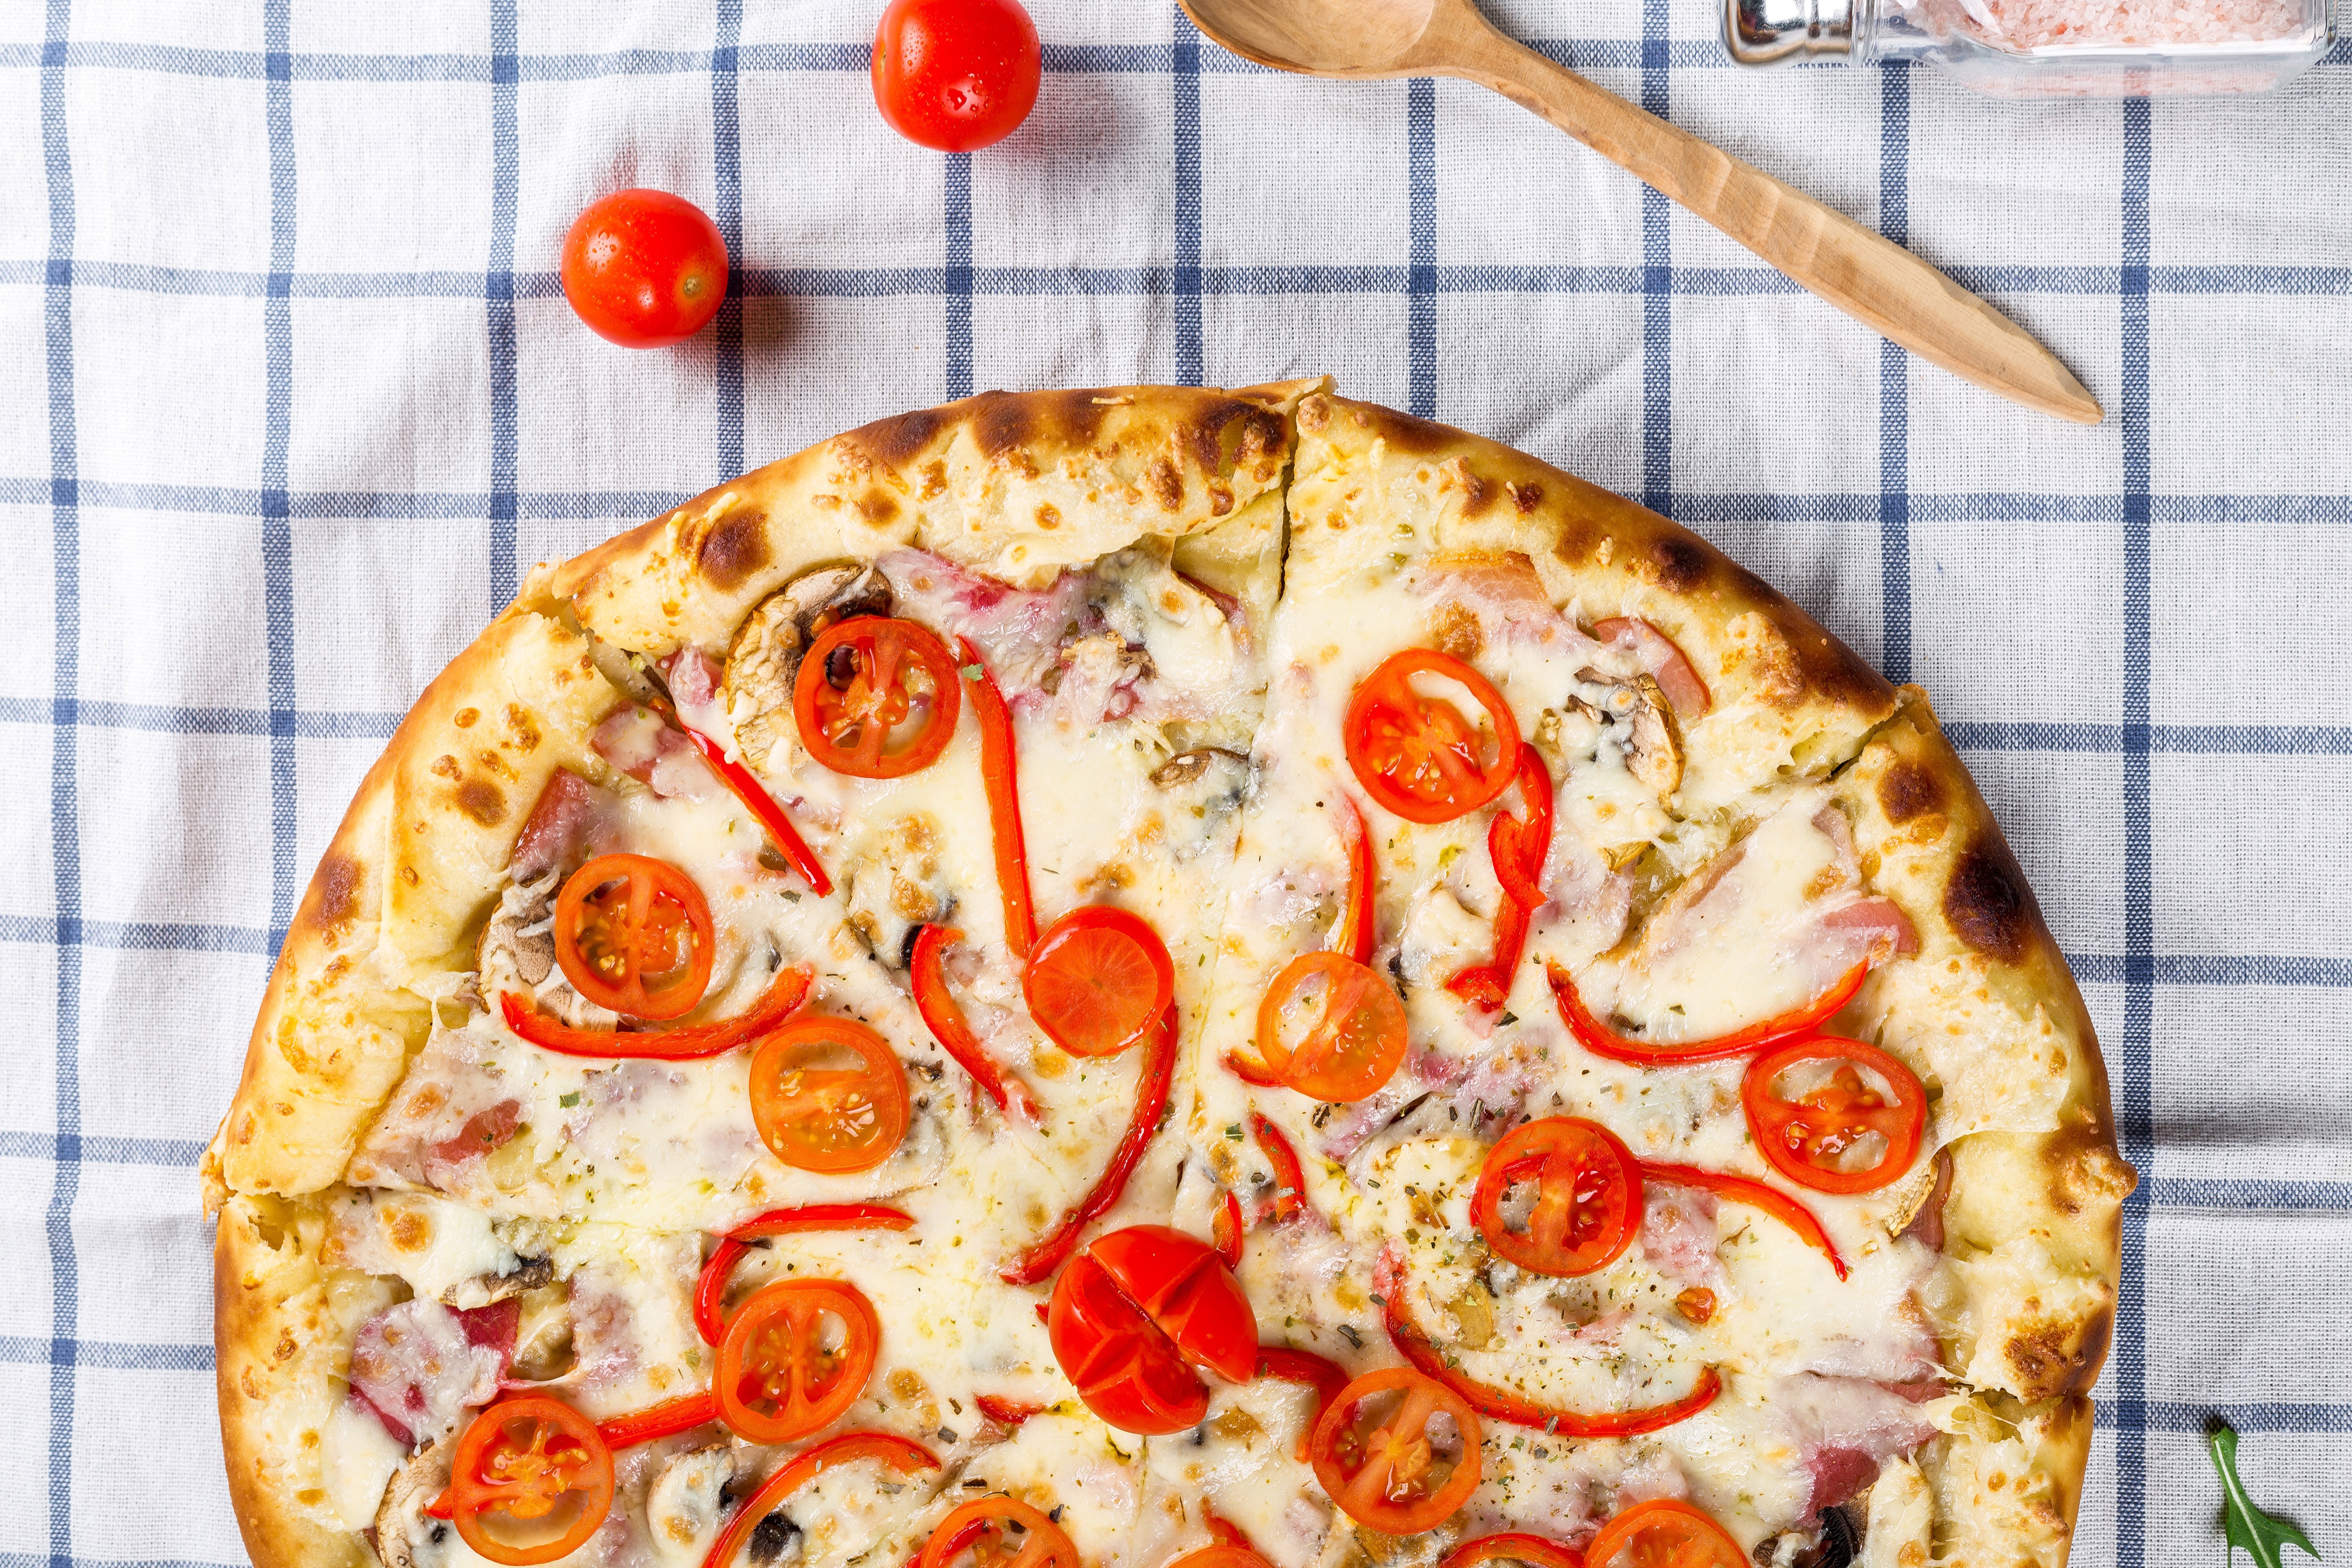
dish, food, pizza, cuisine, pizza cheese, quiche, california style pizza, tarte flamb e, ingredient, italian food, flatbread, baked goods, sicilian pizza, recipe, produce, fast food, tomato, cherry tomatoes, comfort food, dessert, Tomato pie, vegetarian food, tart, junk food, pastry, american food, french food, Flamiche, solanum